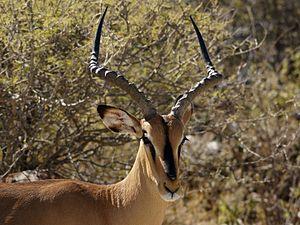
Impala à face noire. Photo prise entre Olifantsbad et Aus, dans le Parc national d'Etosha, en Namibie.